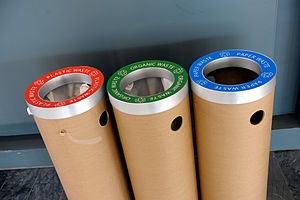
Kildesortering
Skraldespande til kildesortering af affald.
"Kildesortering er et princip for affaldssortering, der går ud på at affaldet sorteres på det sted hvor det produceres, inden det viderebehandles. Typisk sorteres der i fraktioner baseret på materialetypen eller farlighed - fx glas, papir, ""kemikalier"" o.l. Affald, der ikke ved denne sortering kommer i en særlig fraktion, kaldes restaffald.-